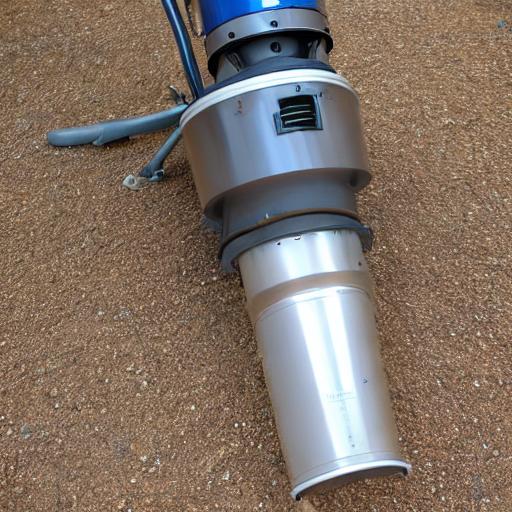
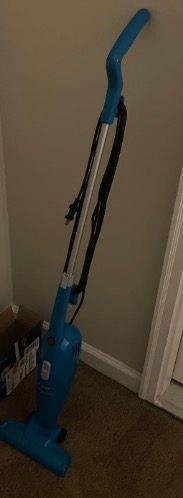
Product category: items_vacuum
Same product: no